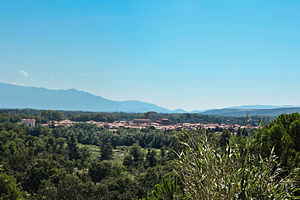
Millas
Udsigt over Millas
Udsigt over Millas
Millas er en by og kommune i departementet Pyrénées-Orientales i Sydfrankrig.